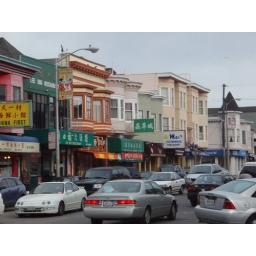
busy Clement street just around the corner from our house